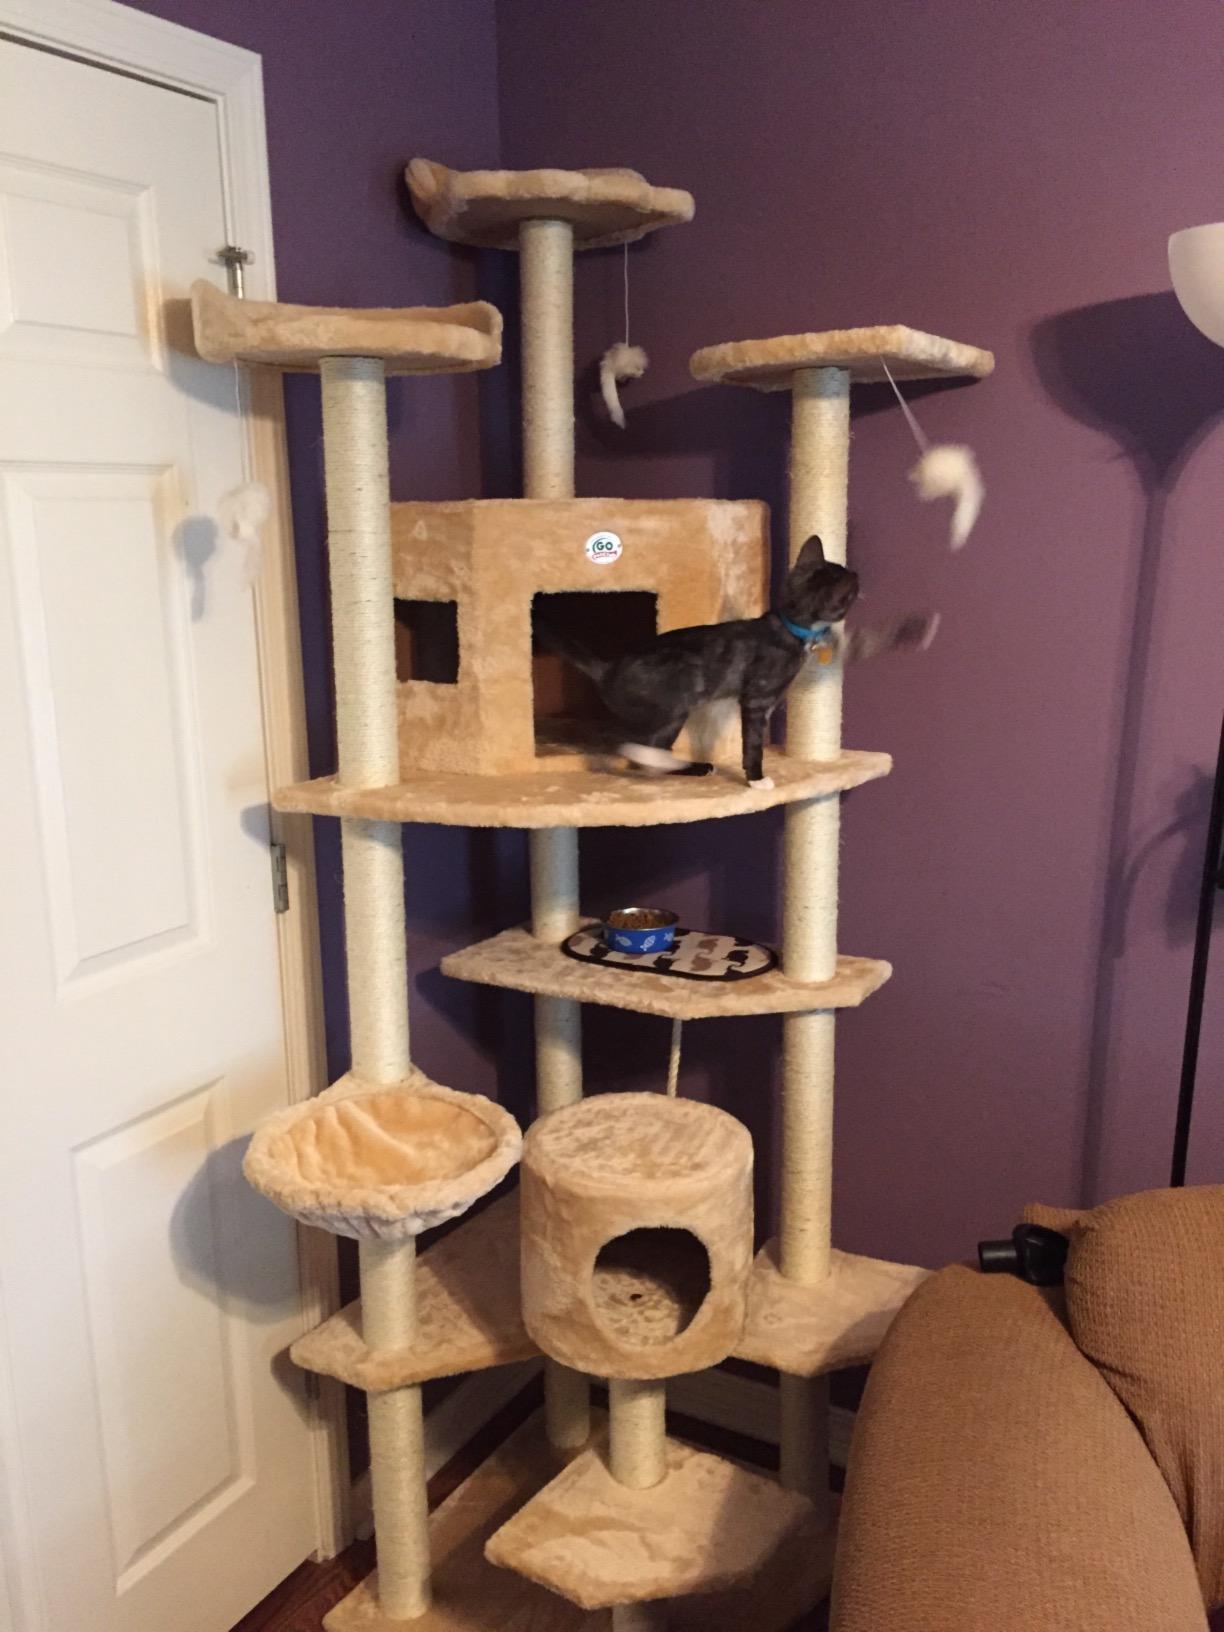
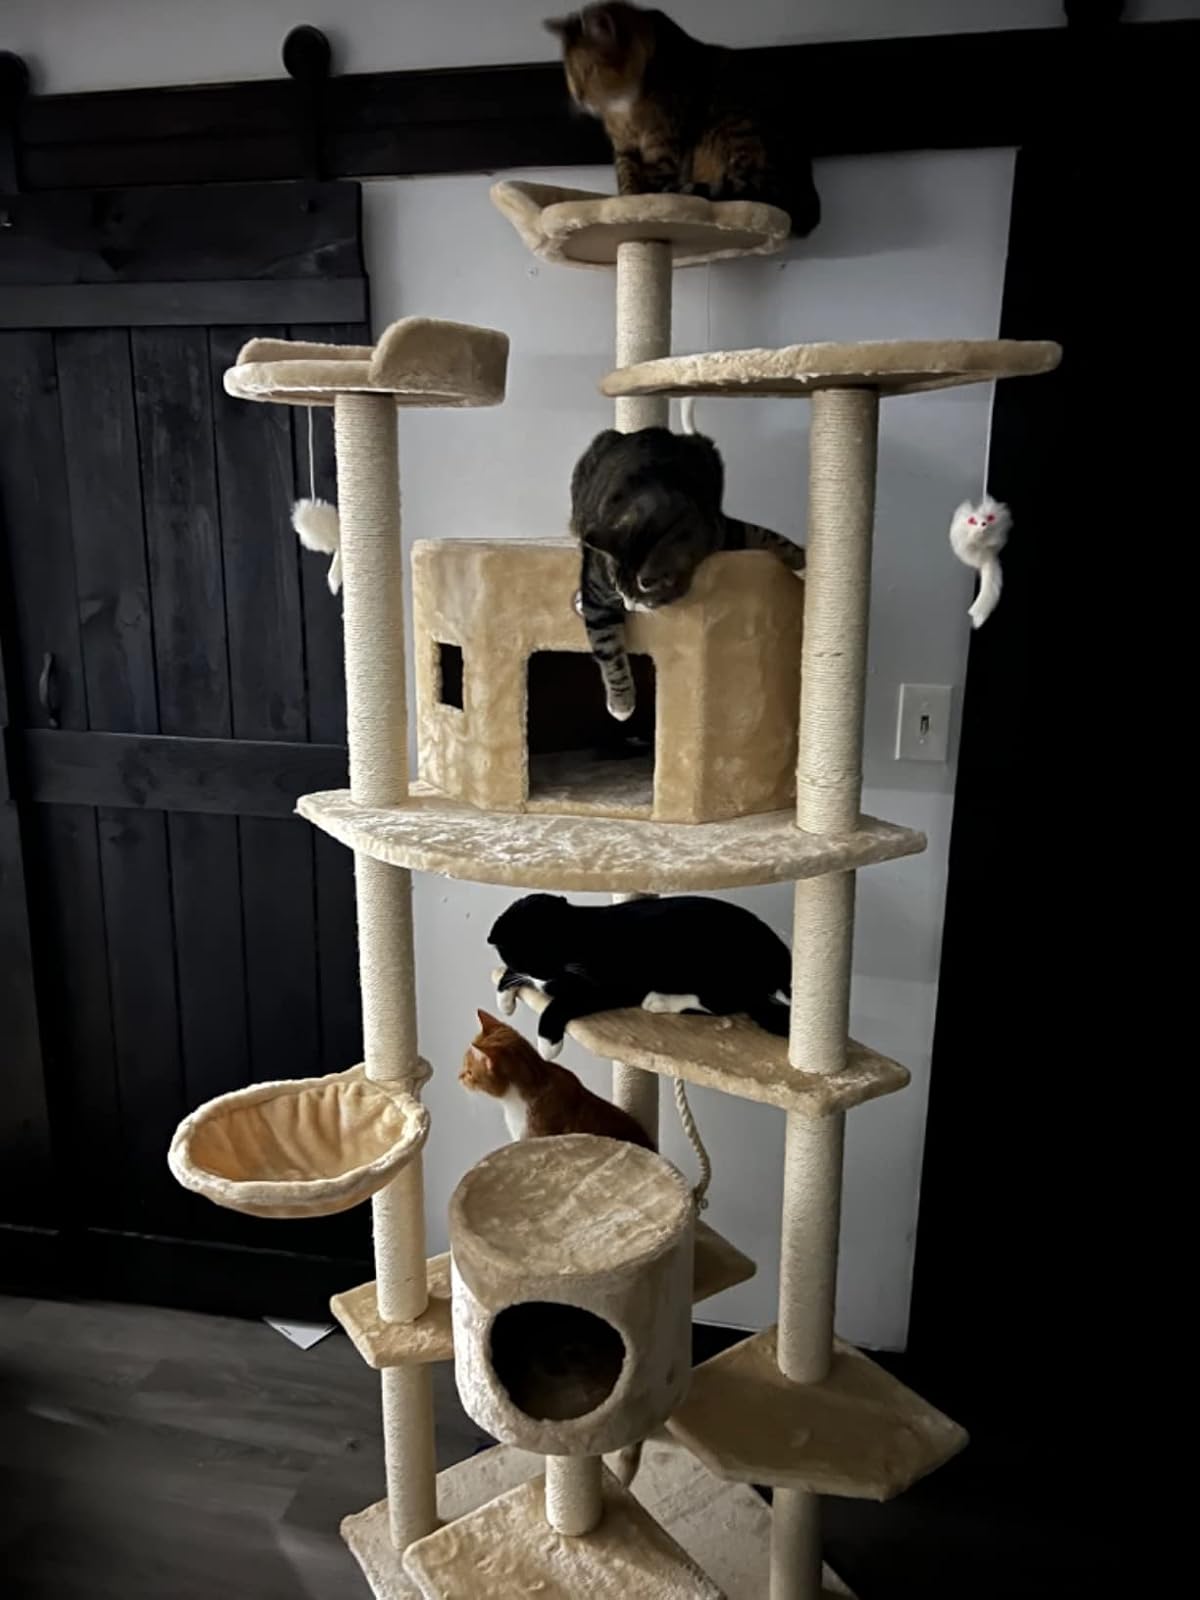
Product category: items_cat tree
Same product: yes